Staple Fitzpaine

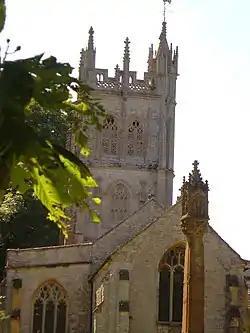
Church of St Peter

The Church of St Peter is Norman in origin, and has a Norman doorway reset in the south aisle. The chancel dates from the 14th century. The north aisle was added and the church refenestrated in the 15th century. The tower dates from about 1500, however the south porch and vestry are much more recent, dating from 1841. The crenellated three-stage tower has merlons pierced with trefoil headed arches set on a quatrefoil pierced parapet. The church has been designated by English Heritage as a Grade I listed building.